St Quivox

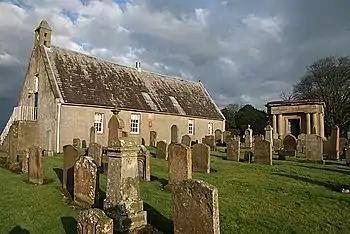
St. Quivox parish church and graveyard

St Quivox is a small Scottish village north of Ayr and east of Prestwick. It lies on the B7035 east of the A77.